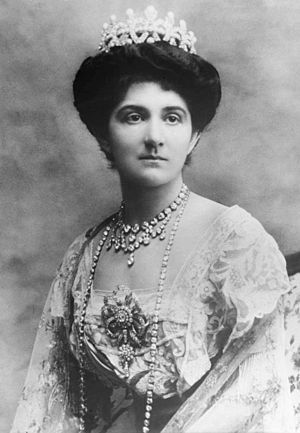
Elena af Montenegro
Dronning Elena, ca. 1900
Elena af Montenegro var en dronning af Italien, dronning af Albanien og kejserinde af Etiopien, gift med kong Victor Emanuel 3. af Italien.